History of the Sri Lanka national cricket team

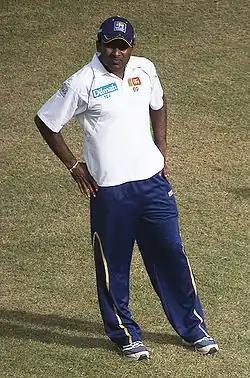
Mahela Jayawardene was Sri Lankan captain between 2005 and 2012

West Indies islands hosted the 9th Cricket World Cup, where Sri Lanka was led by Mahela Jayawardena. The 12 teams were grouped into four groups, with Sri Lanka in group B. India, Bangladesh and Bermuda played with Sri Lanka in group matches. Bermuda's World Cup debut became the second-heaviest defeat at the World Cup, 40 runs worse than Scotland's defeat the day before. After Sri Lanka won the toss and batted, they scored 321/6 in 50 overs while skipper Jayawardene, Kumar Sangakkara and Chamara Silva all collected half-centuries. Kevin Hurdle took two wickets for Bermuda, but his second over lasted 14 balls due to no-balls and wides. Bermuda fell to 20 for four after Lasith Malinga had taken three wickets in three overs, ending with bowling figures of three for 10. With the seven first men down, Lionel Cann paired up with Delyone Borden for a 25-run partnership, the largest of the innings. Farveez Maharoof removed both before Murali had Dwayne Leverock lbw to end the innings for 78, Bermuda's lowest total ever in One-day Internationals. Sri Lanka won the match by 243 runs.